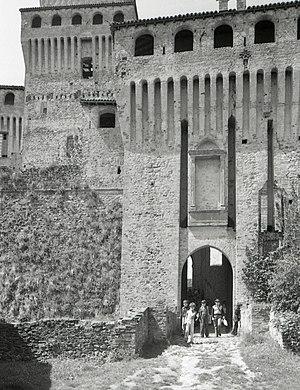
Le château de Torrechiara est un imposant château construit par Pier Maria II de' Rossi, comte de San Secondo entre 1448 et 1460, dans le hameau homonyme de la commune de Langhirano, dans la province de Parme dominant le Val Parma et une abbaye bénédictine du XVᵉ siècle.